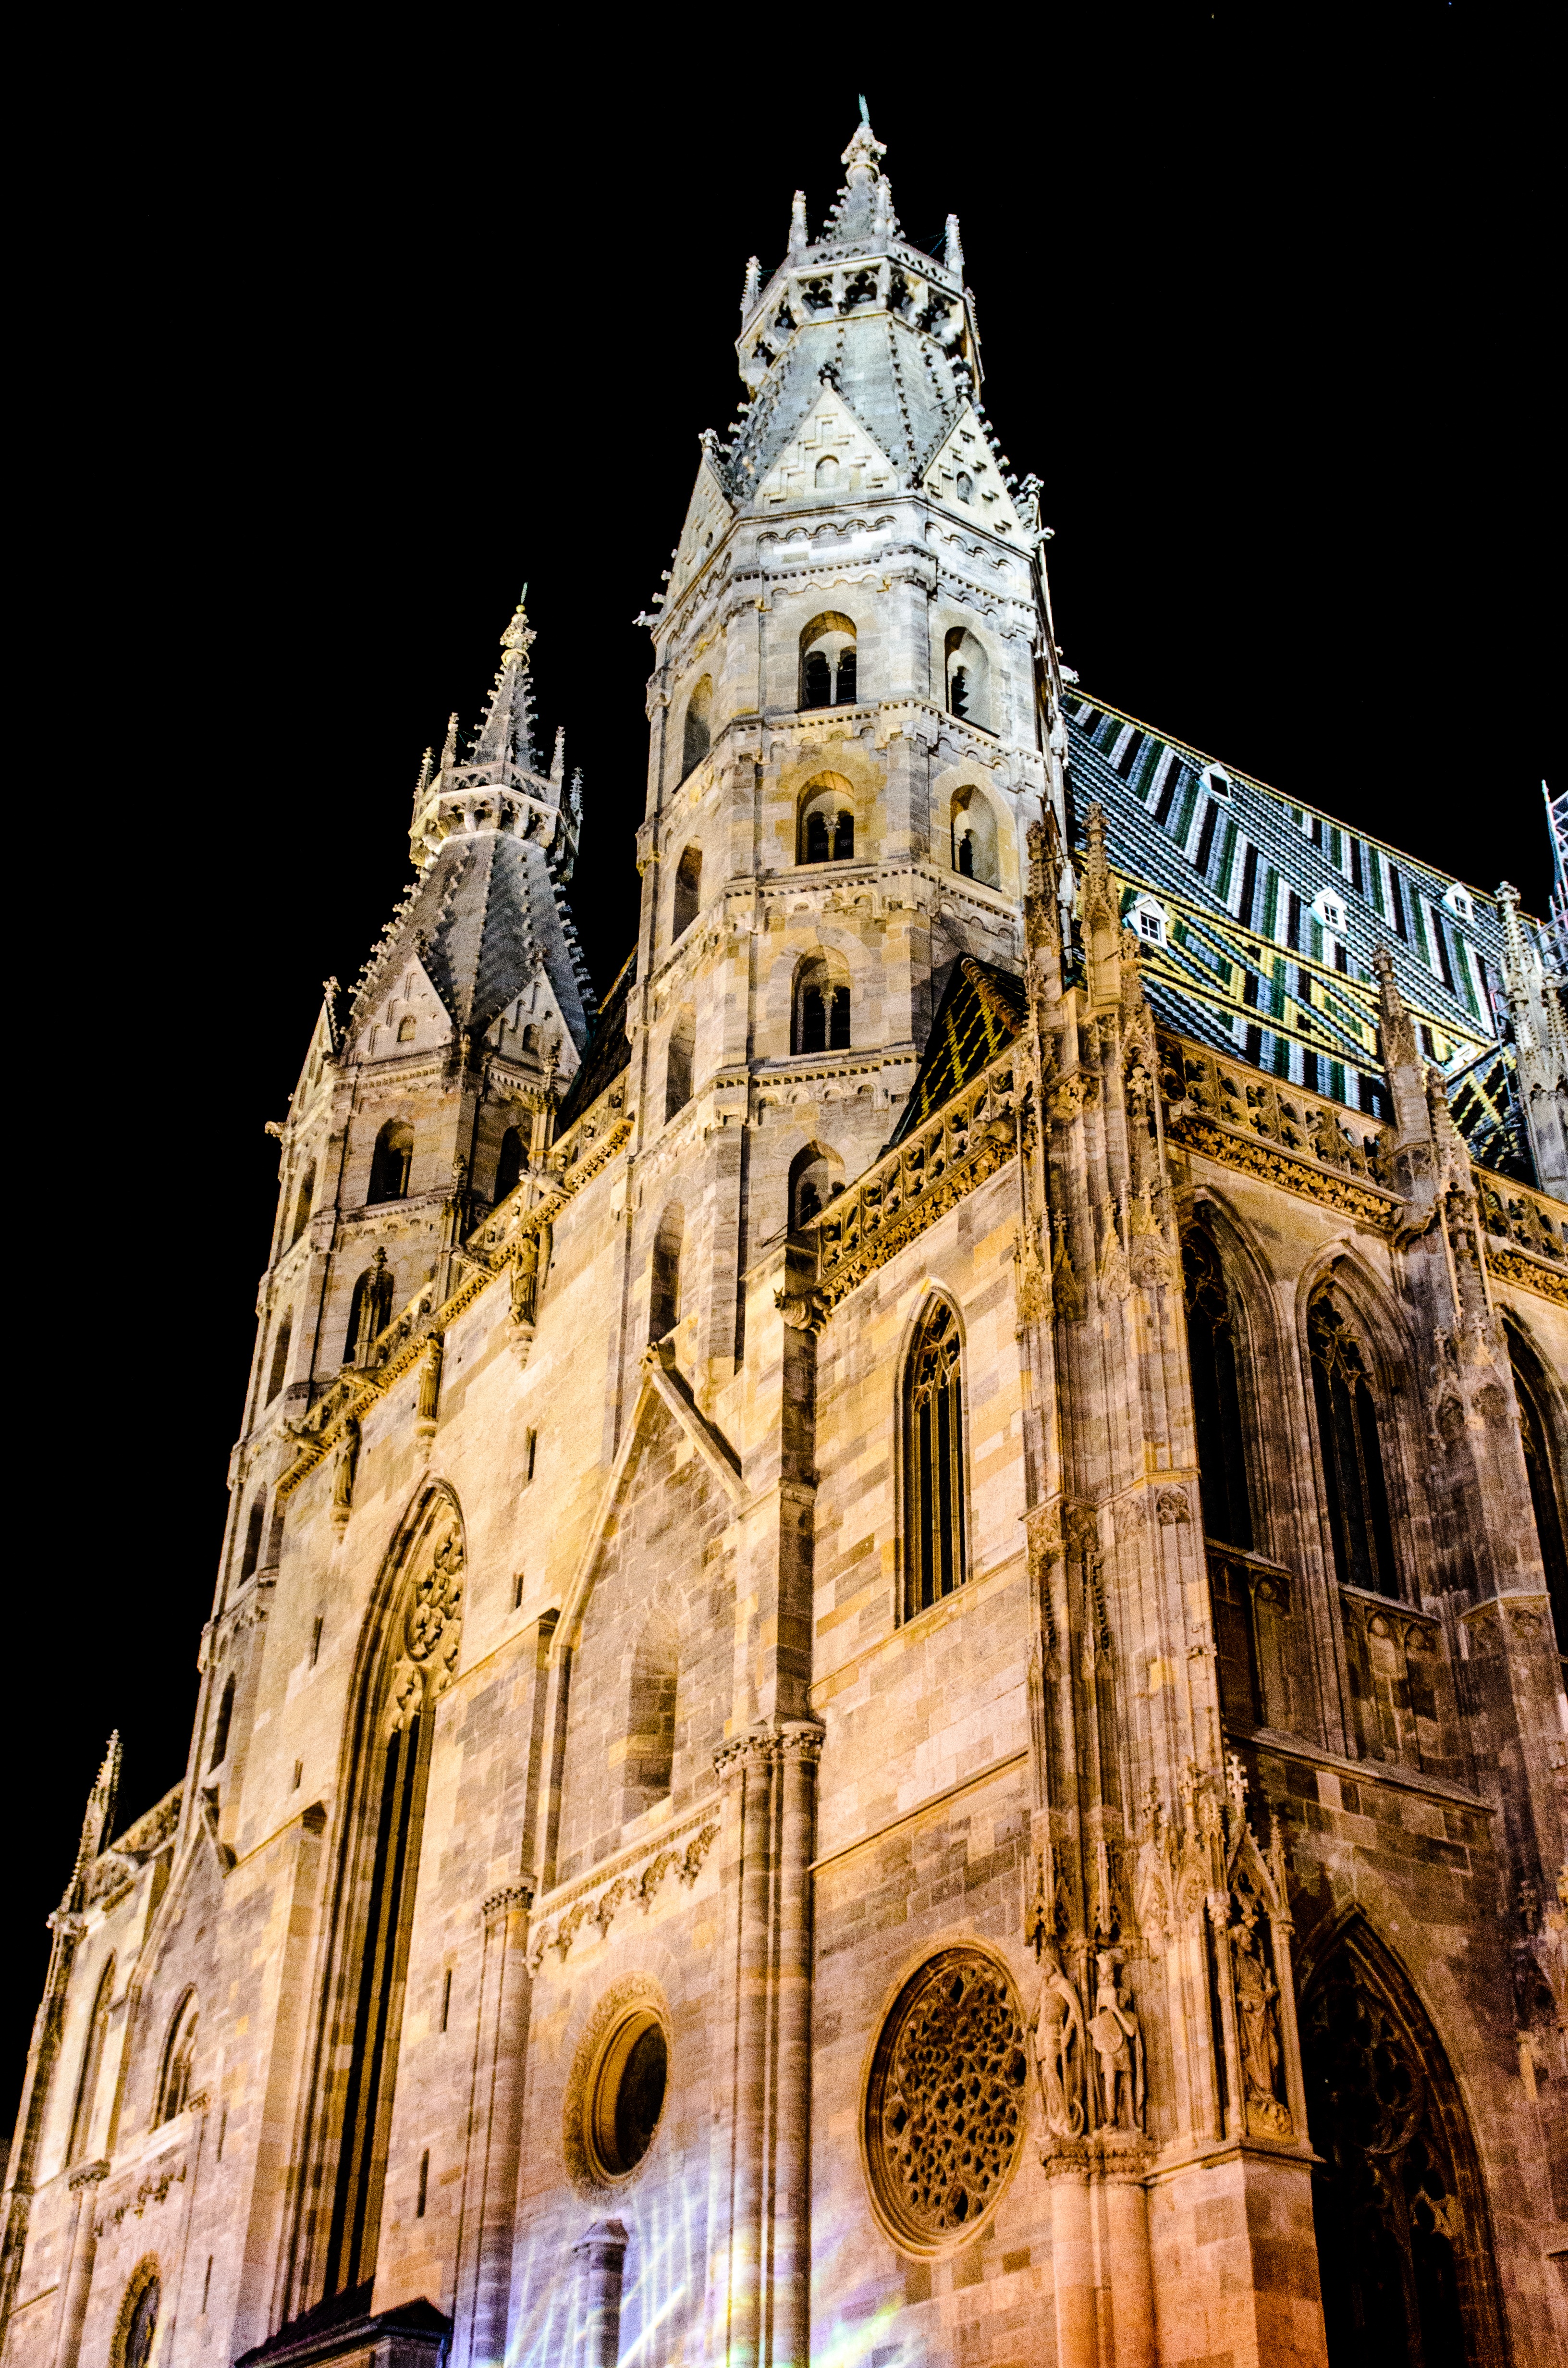
night, building, landmark, facade, church, cathedral, place of worship, spire, basilica, dom, wien, gothic architecture, stephans